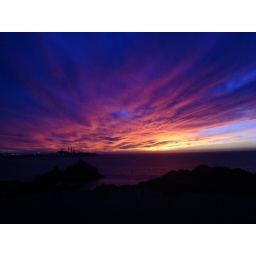
Kiss me down by the broken tree house ...